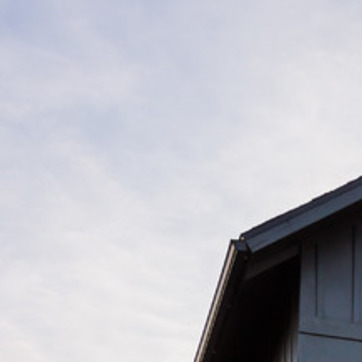
Material: sky